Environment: real
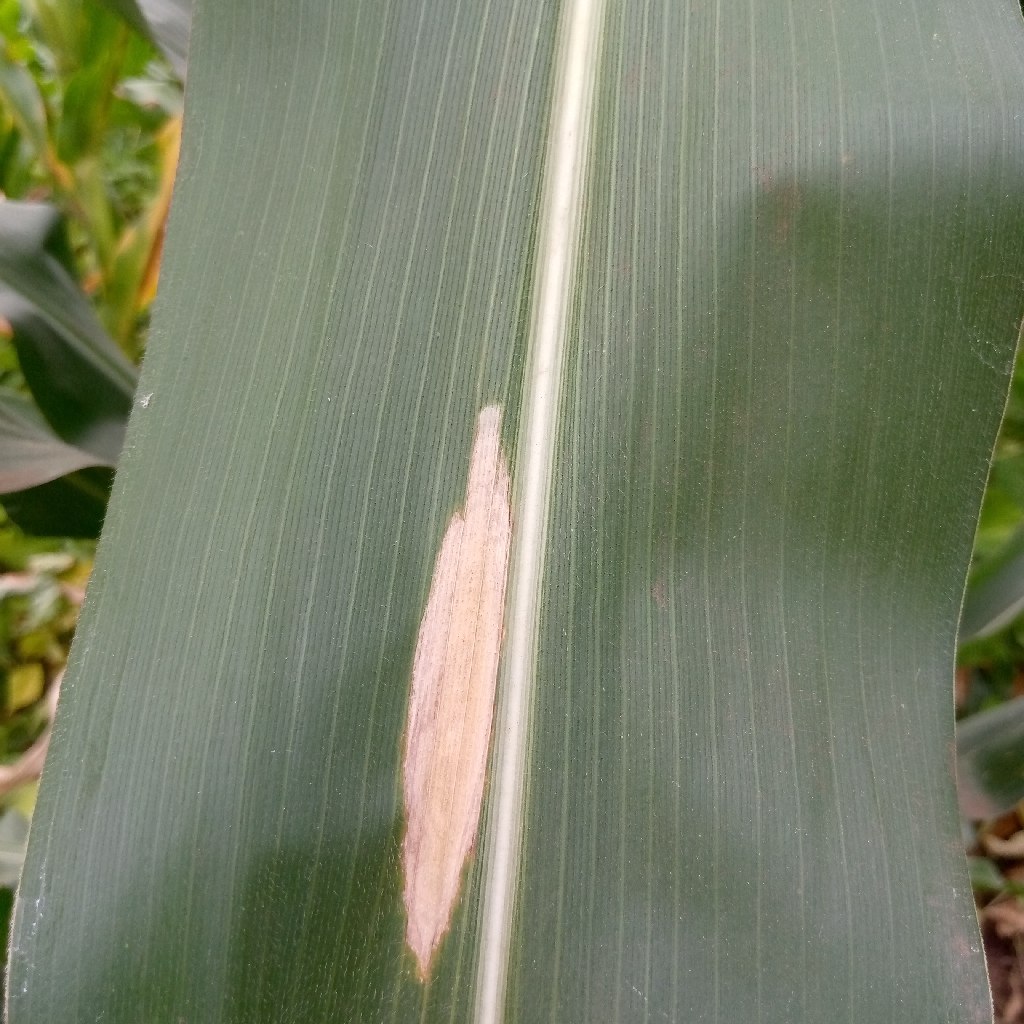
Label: northern_corn_leaf_blight